Scheibe Specht

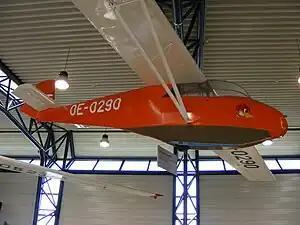

The Scheibe Specht is a tandem seat training glider produced in Germany in the early 1950s. More than fifty were built.